Auspicious Tantra of All-Reaching Union

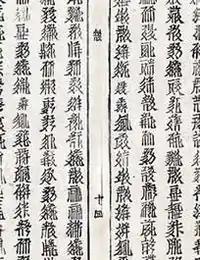
Detail of a page from the "Auspicious Tantra of All-Reaching Union" showing an inverted Chinese characters 十四 "fourteen" in the centre fold.

There are a number of characteristic features of the book indicating that it was printed using movable type, such as the gaps between the perimeter lines at the corners, and between the centre fold lines and the top and bottom perimeter lines, this being due to the print frame being made of loose pieces of wood rather being carved from a single block of wood as is the case with woodblock printing. Even more tellingly, characters are sometimes inverted, which is typical of books printed with movable type, but cannot accidentally occur in woodblock editions. That it was printed using wooden type rather than clay type is indicated by the occasional presence of uneven lines between the columns of characters, which were left by bamboo strips used to set the wooden type (but which were not used for setting clay type).